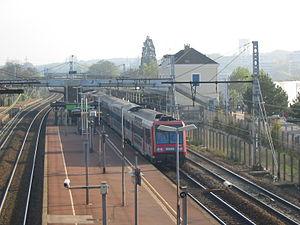
La gare de Brunoy est une gare ferroviaire française de la ligne de Paris-Lyon à Marseille-Saint-Charles, située sur le territoire de la commune de Brunoy, dans le département de l'Essonne en région Île-de-France.
Brunoy est une commune française située à vingt et un kilomètres au sud-est de Paris dans le département de l’Essonne en région Île-de-France; elle se trouve dans la région historique de la Brie française. C’est le siège de la communauté d'agglomération du Val d'Yerres et du doyenné de Brunoy-Val d’Yerres. La commune est partagée entre les cantons d'Épinay-sous-Sénart et d'Yerres.